Golconda High School

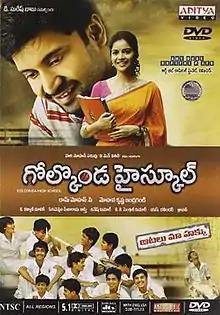
DVD Cover

Golconda High School is a 2011 Indian Telugu-language sports drama film directed by Mohan Krishna Indraganti under the Artbeat Capital banner. It stars Sumanth and Swati Reddy. The film has cinematographer, K. K. Senthil Kumar while the music was scored by Kalyani Malik. It is based on the book "The Men Within", written by Hari Mohan Paruvu. The film was released on 15 January 2011 and was positively reviewed.